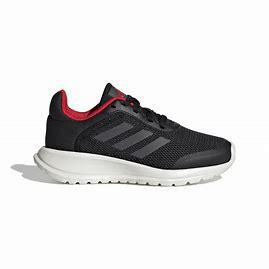
Brand: Adidas
Model: Tensaur